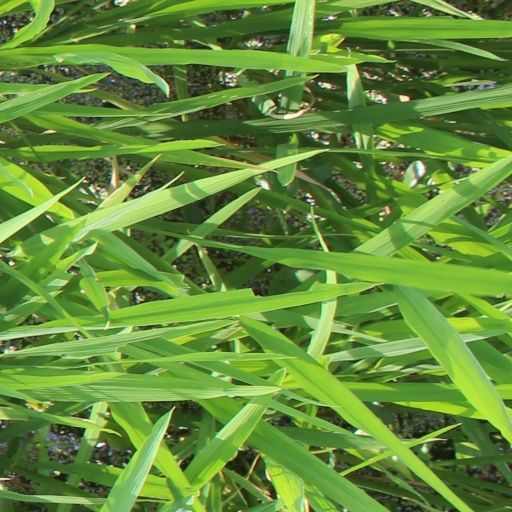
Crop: rice